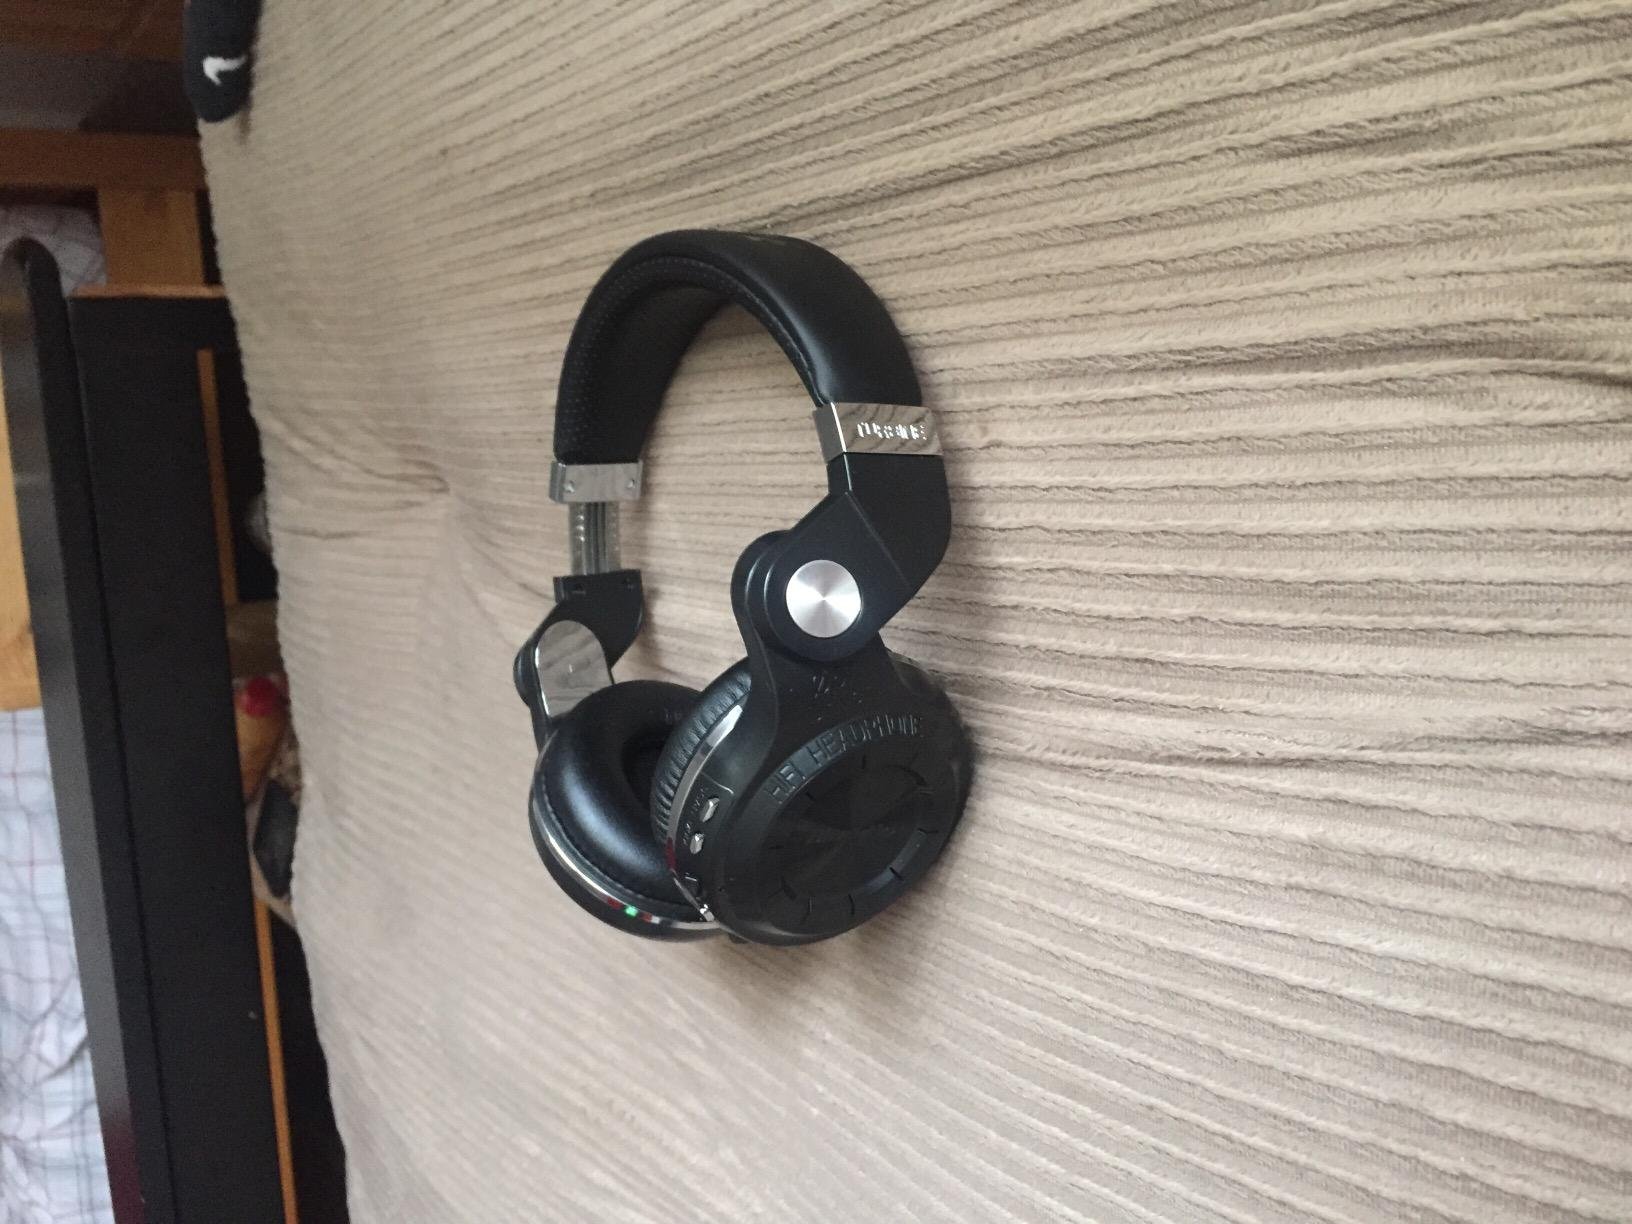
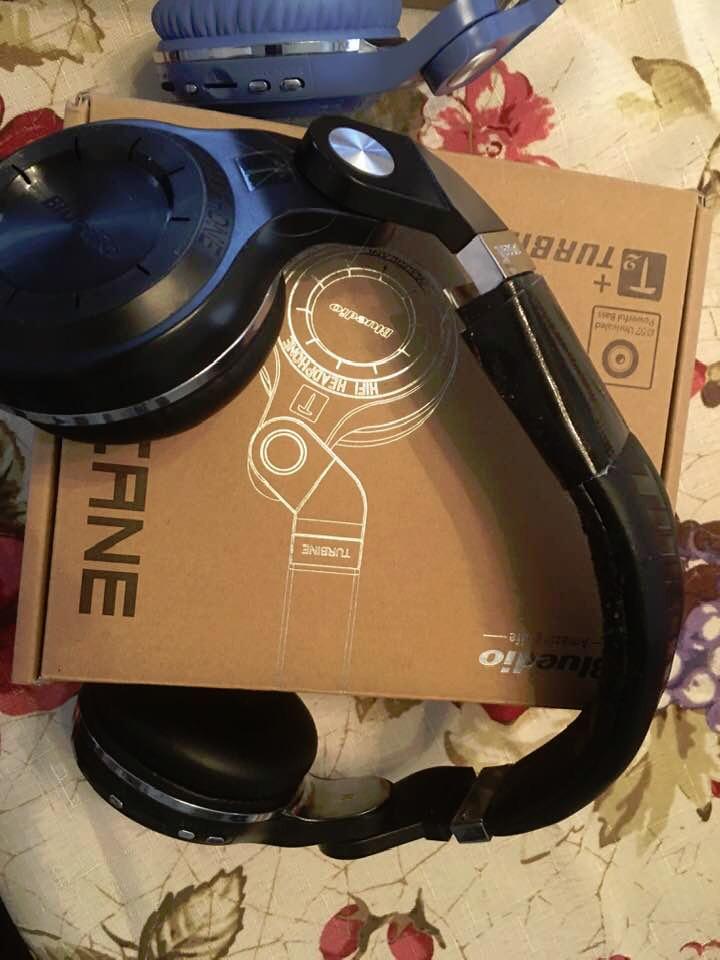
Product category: headphones
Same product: no